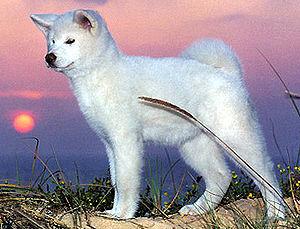
L’Akita, également appelé akita inu et akita ken, est une race de chien originaire du Japon.